Deal of the Century

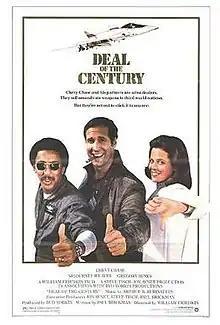
Theatrical release poster by John Alvin

Deal of the Century is a 1983 American comedy film directed by William Friedkin and starring Chevy Chase, Gregory Hines, and Sigourney Weaver.